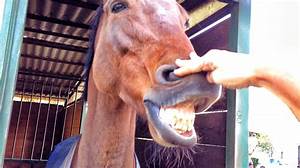
Label: cavallo